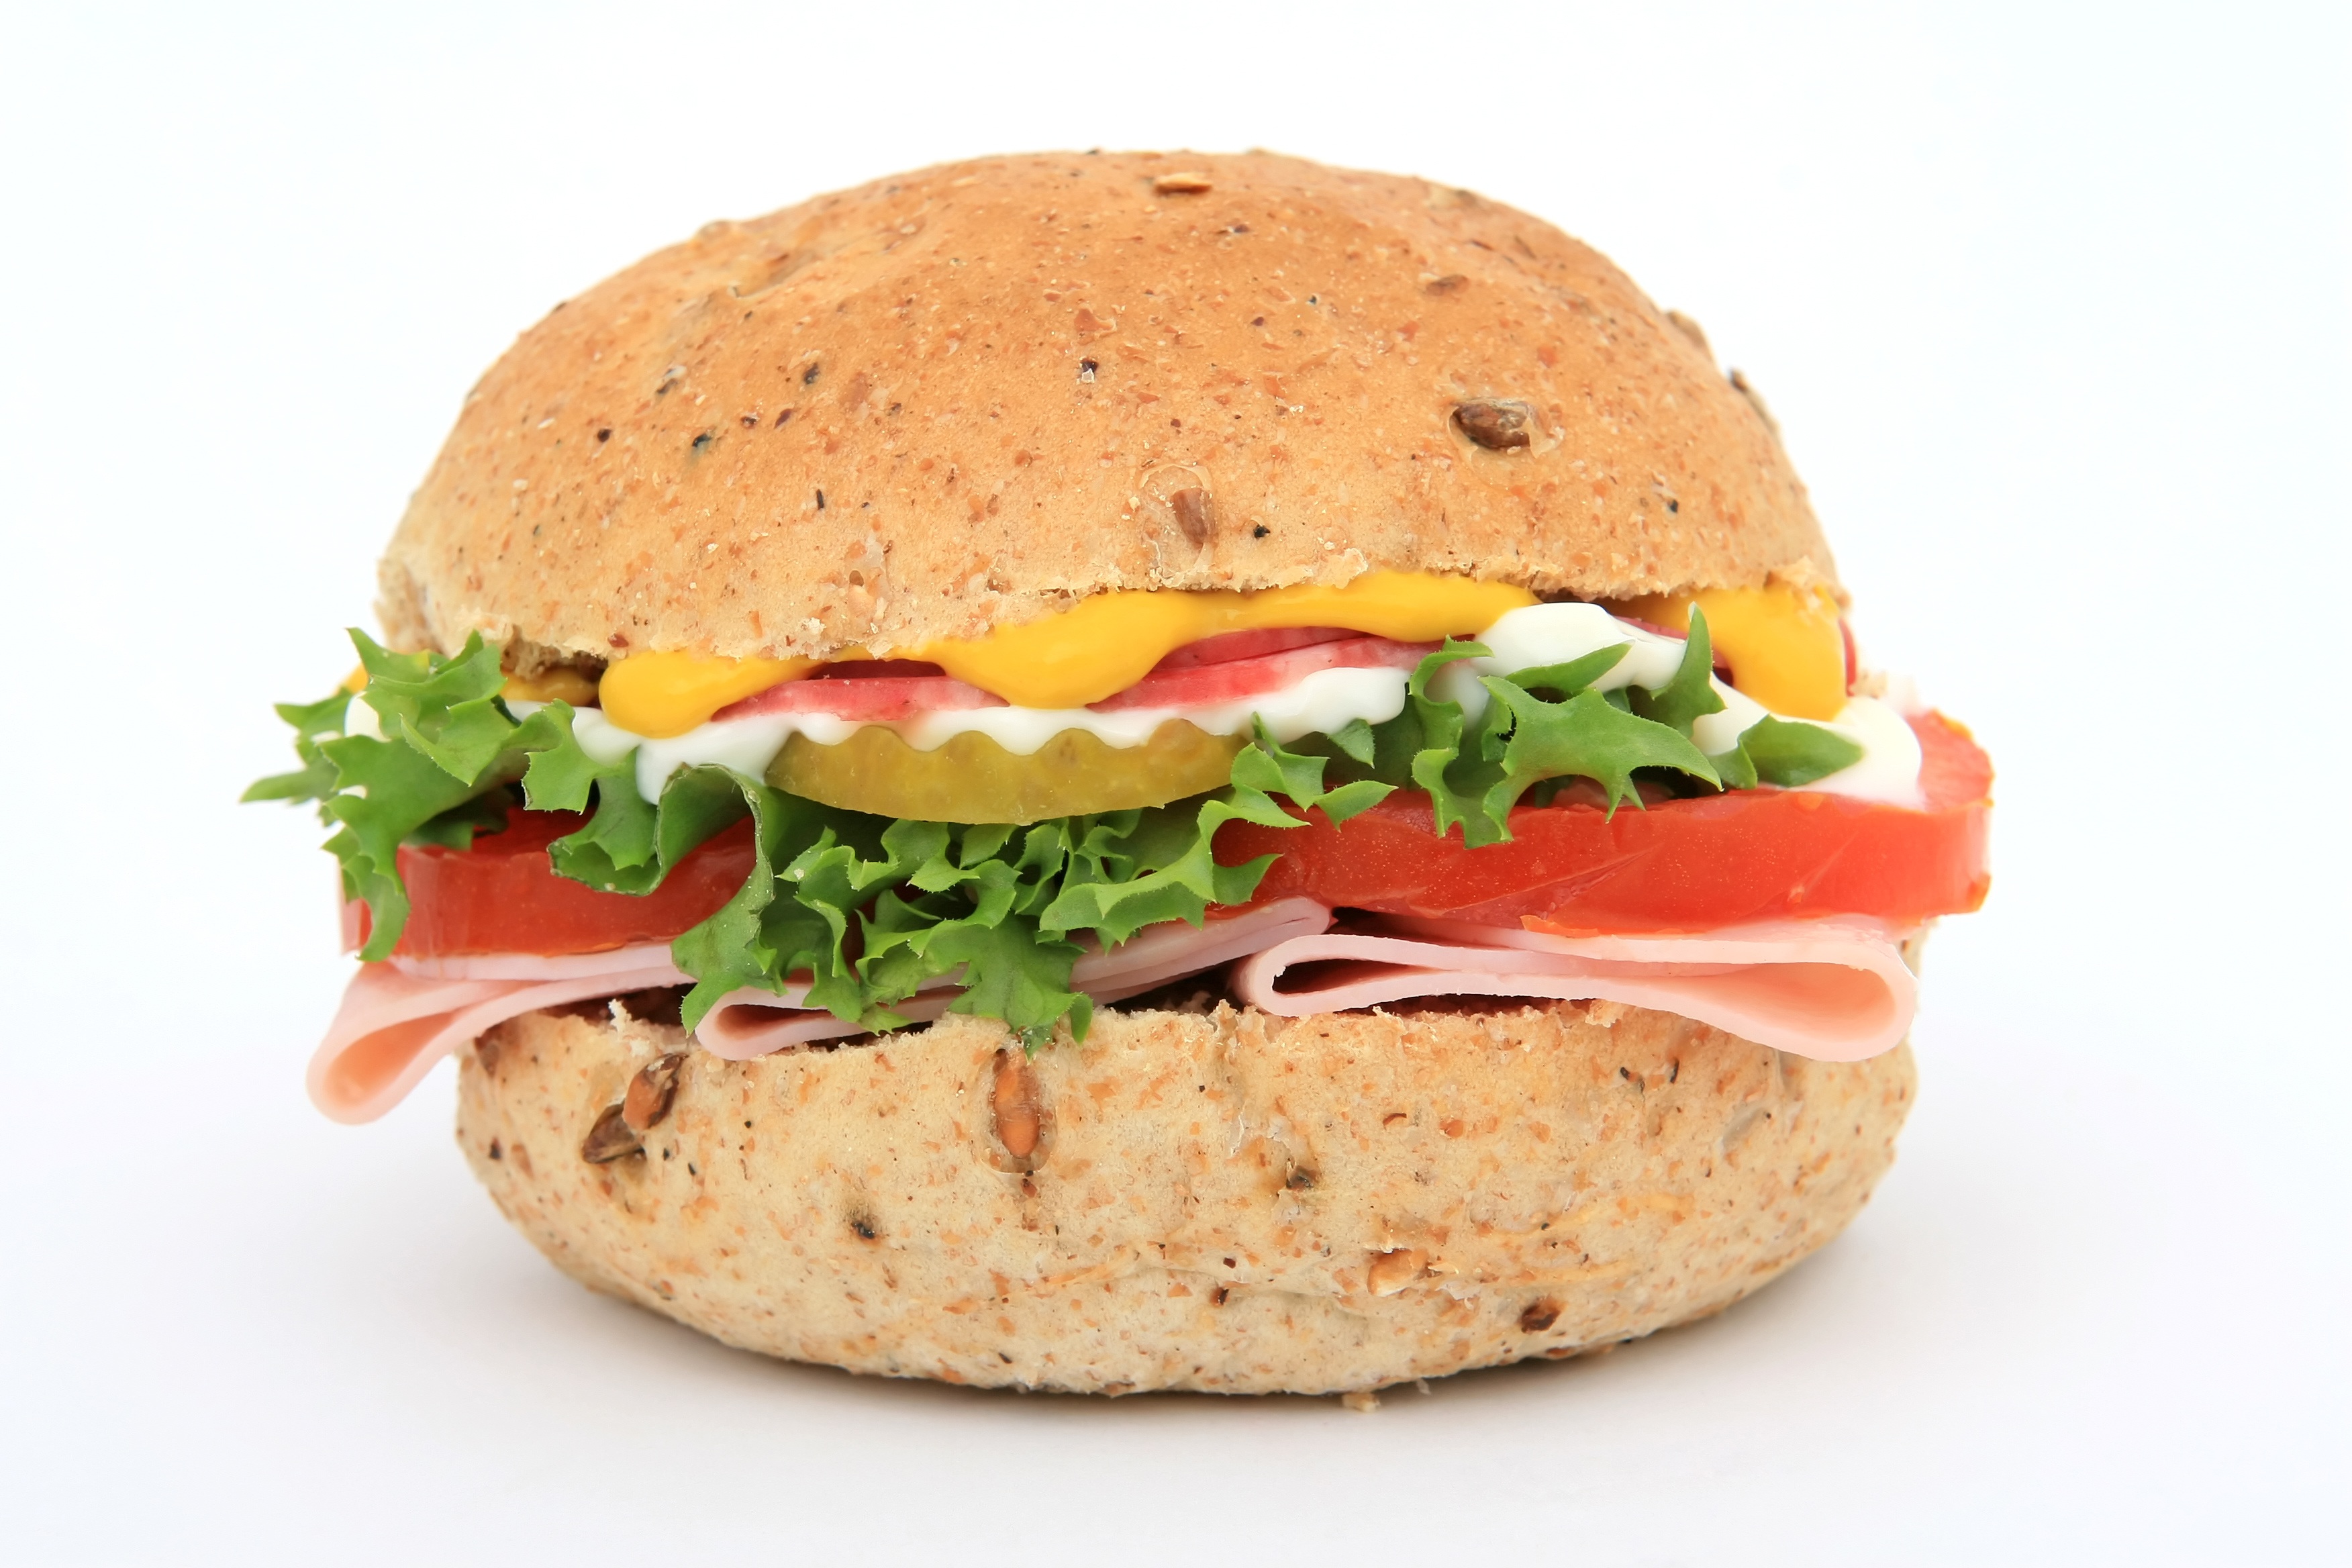
white, isolated, dish, food, salad, golden, produce, color, macro, fresh, brown, juicy, healthy, snack, fast food, meat, delicious, bread, onion, health, hamburger, burger, sandwich, lettuce, salami, bun, close up, calories, cheeseburger, colour, eating, nutrition, tasty, tomatoes, roll, pickle, ciabatta, fast, slim, diet, ham, mustard, mayo, nutritious, mayonnaise, gherkin, unhealthy, obesity, slimming, wholegrain, loaded, veggie burger, breakfast sandwich, ham and cheese sandwich, wholesome